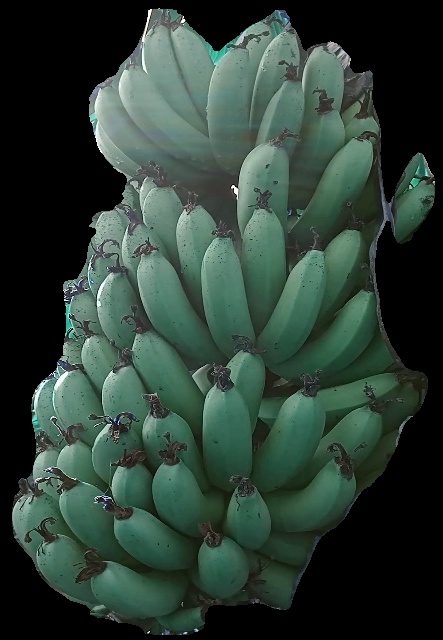
Variety: pachbale
Grade: grade1